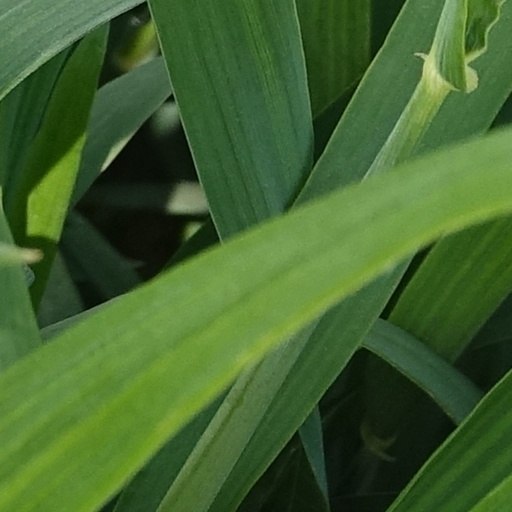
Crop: wheat